Devondrick Walker

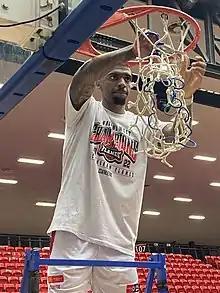
Walker with the Rockingham Flames in 2022

Devondrick Deshawn Walker (born July 11, 1992) is an American professional basketball player who last played for the Borneo Hornbills of the Indonesian Basketball League (IBL). He played three years of college basketball for the Texas A&M–Commerce Lions between 2011 and 2014 before playing the first three seasons of his professional career in the NBA Development League. He later played in Italy, France, Australia, New Zealand and Latvia. In the NBL1 West, Walker is a two-time league MVP and a championship winner in 2022 with the Rockingham Flames.